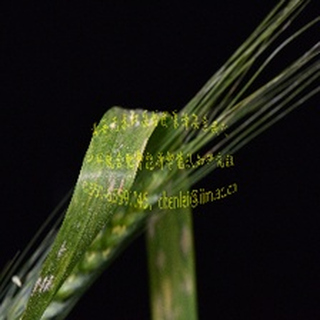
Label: wheat_mildew